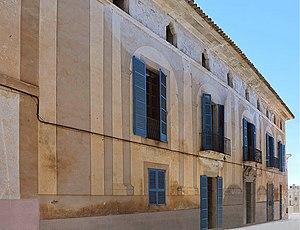
Artà, en catalan et officiellement, est une commune d'Espagne de l'île de Majorque dans la communauté autonome des Îles Baléares. C'est une des cinq comarques du Llevant. La commune comprend six localités : Artà, localité principale et siège de mairie, Colònia de Sant Pere, Betlem, Montferrutx, S'Estanyol et Sant Pere.